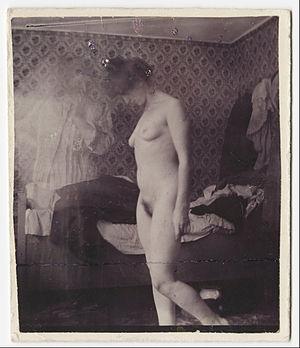
Femme en pleurs est un sujet réitéré du peintre norvégien Edvard Munch vraisemblablement conçu à l'automne 1907 : une femme nue devant un lit. Ce thème a été représenté dans cinq tableaux peints entre 1907 et 1909.